Amos Beman

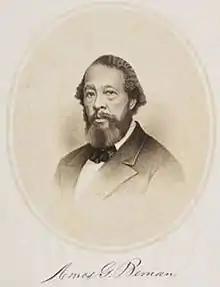

Amos Gerry Beman (1812-1872) was a 19th-century African American pastor and social activist from Connecticut. He was a prominent African American abolitionist.